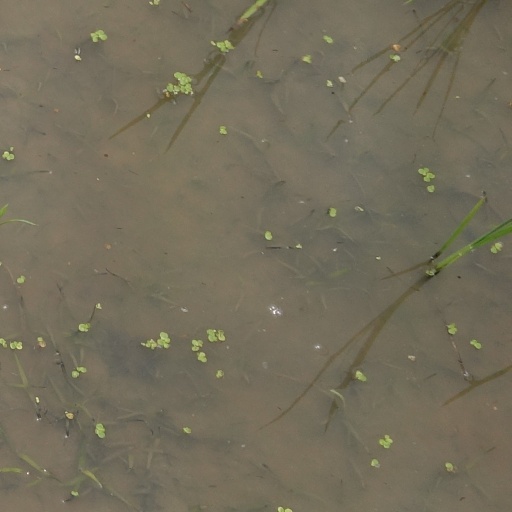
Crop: rice